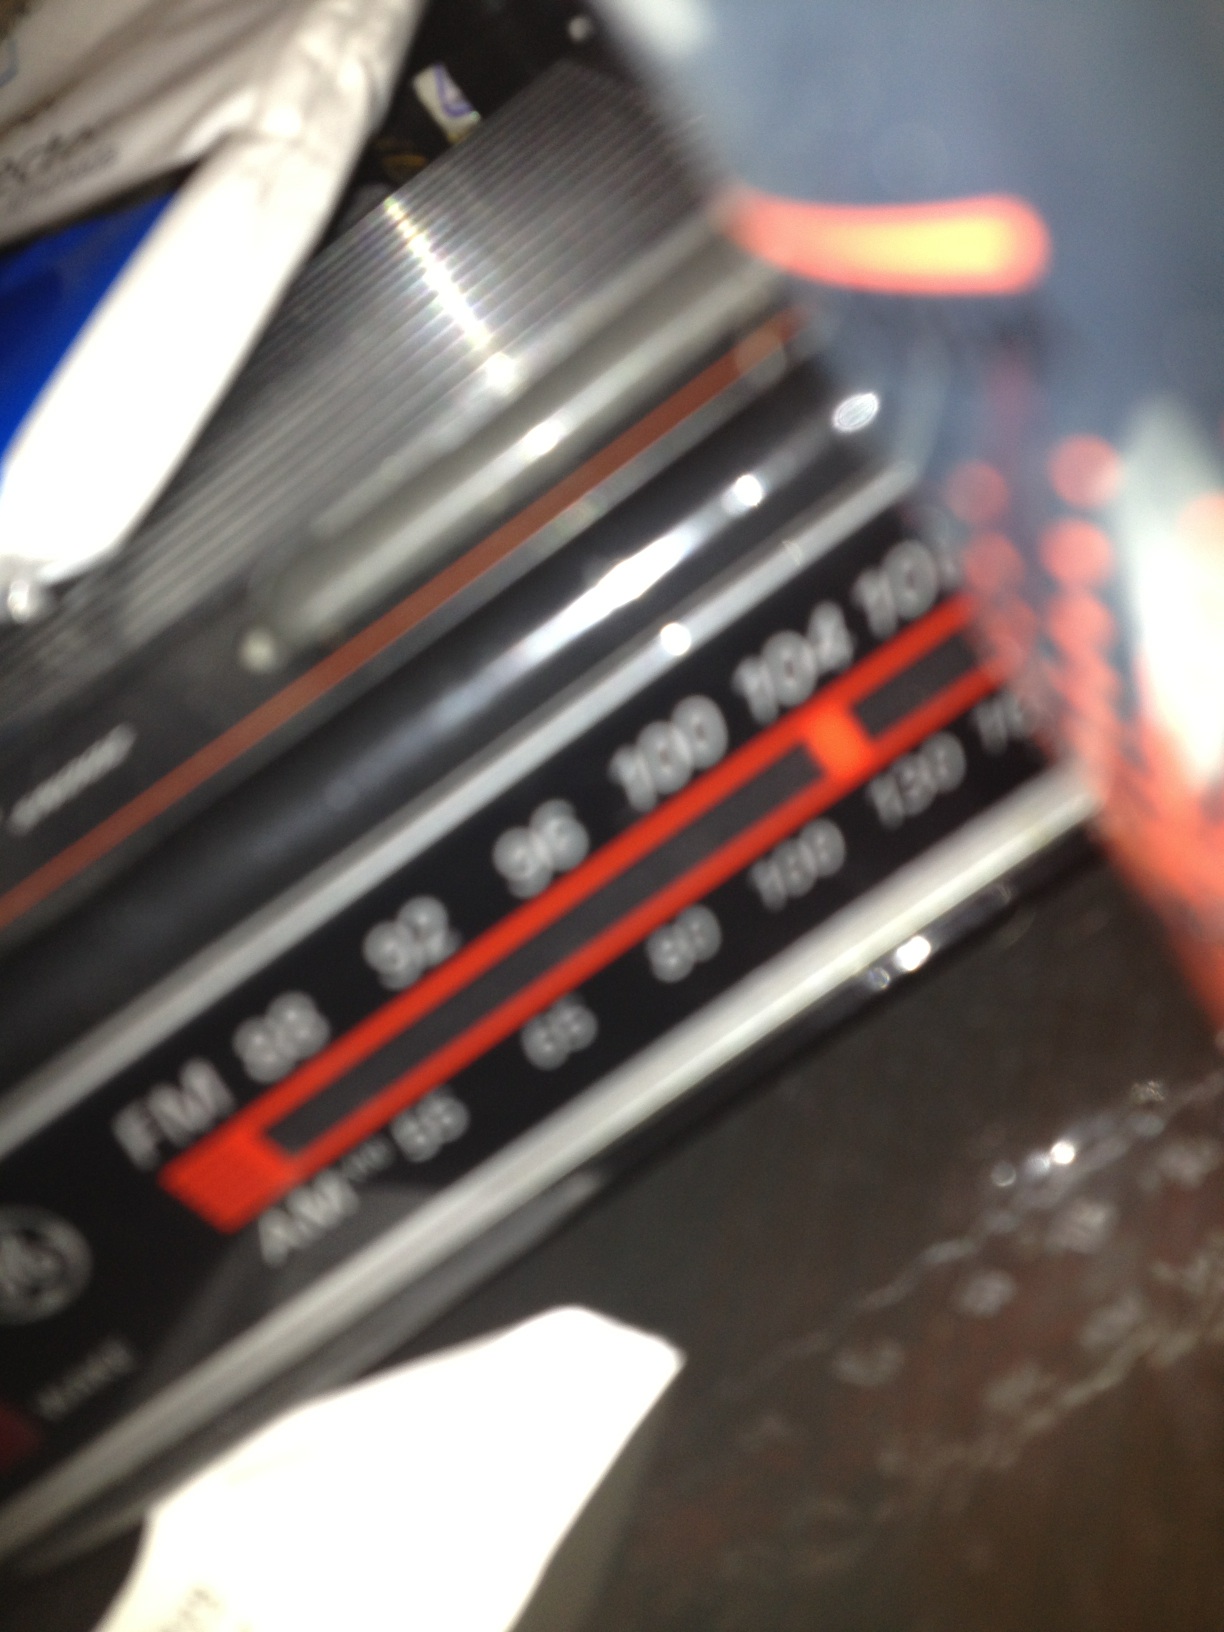Question: What soda is this?
Answer: unanswerable